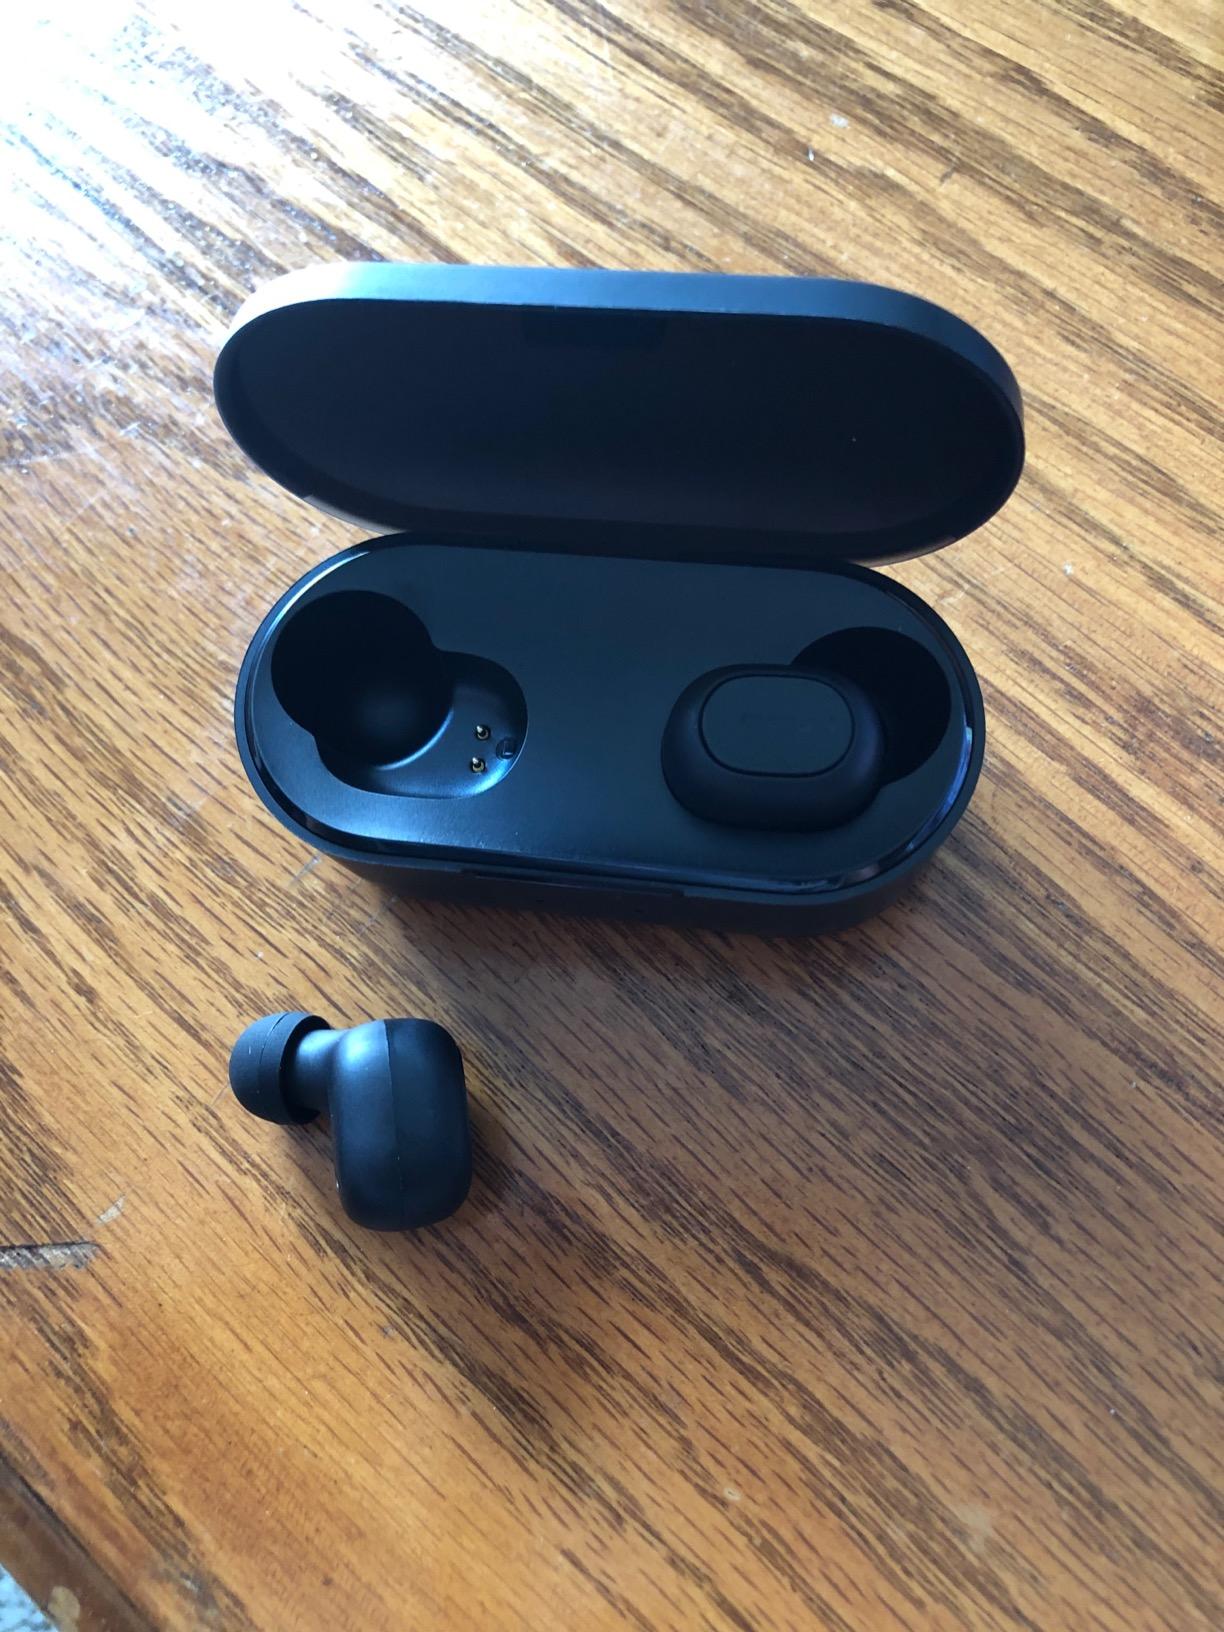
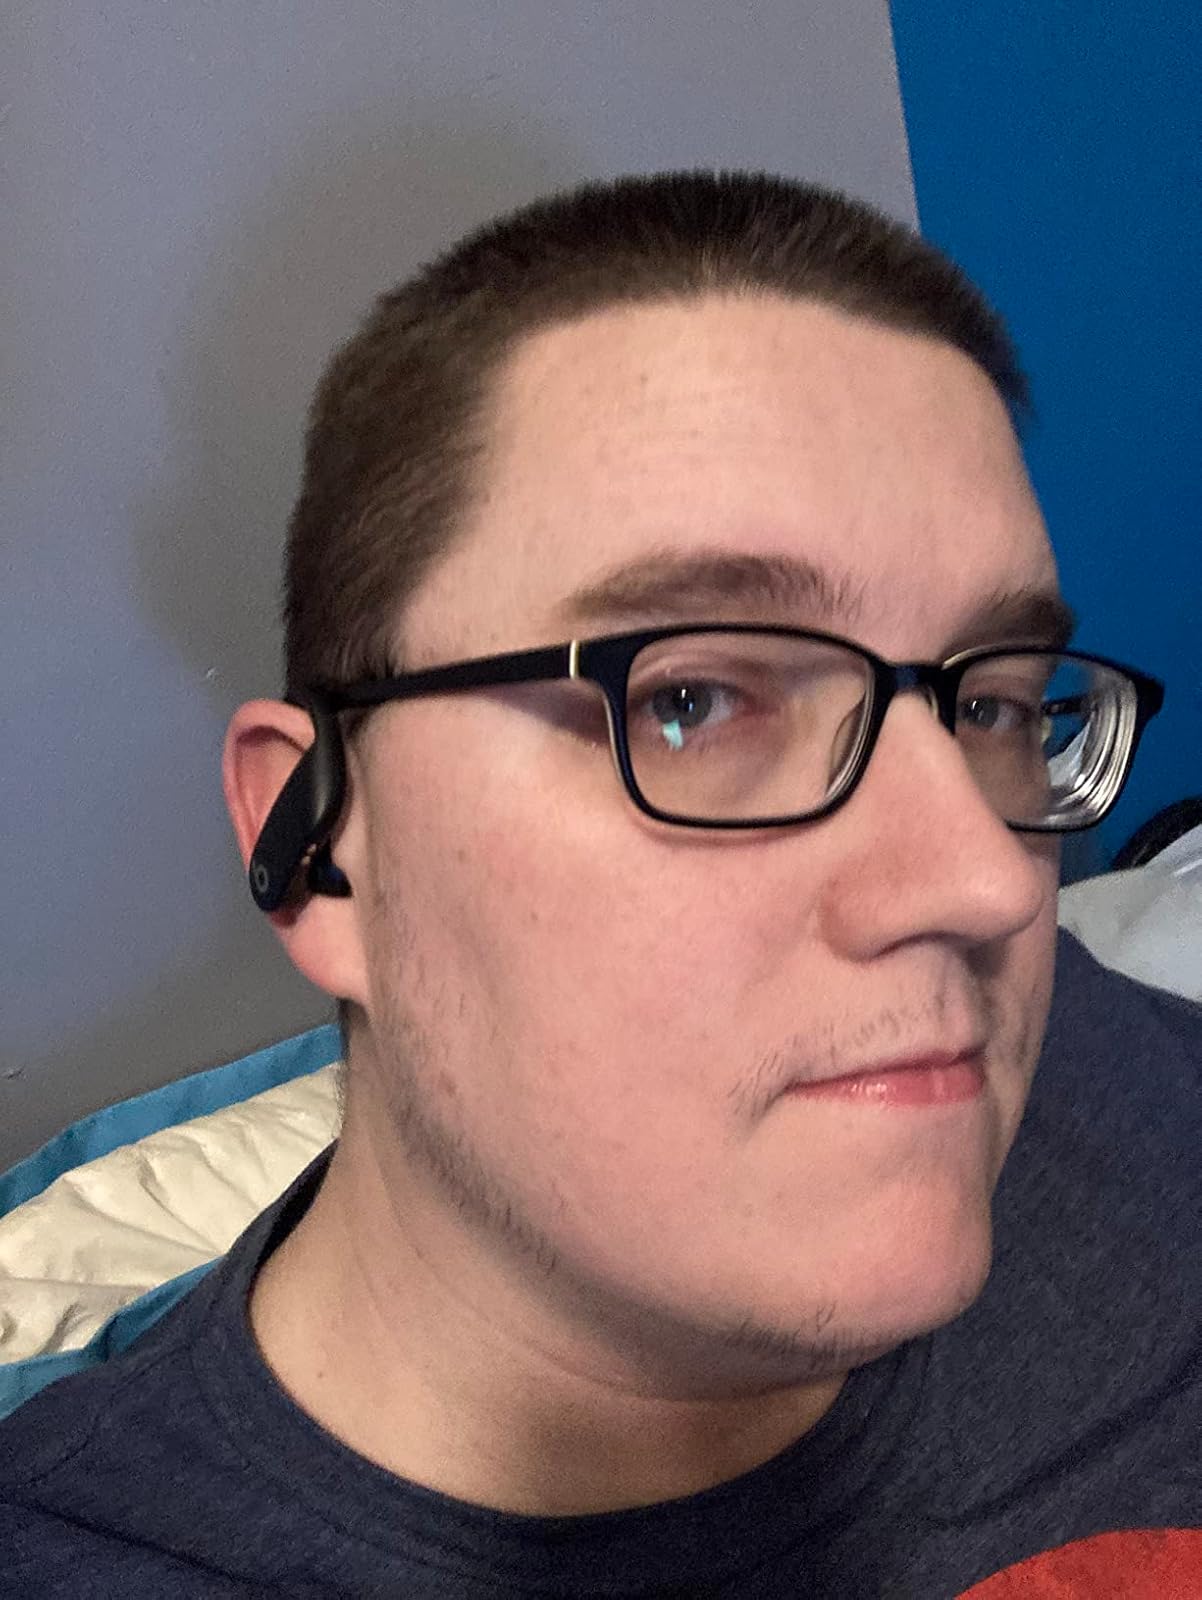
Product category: earbuds
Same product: no